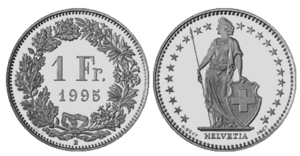
Pièce d'un francs suisse en circulation (image retouchée)
Les pièces de monnaie de la Confédération suisse sont des pièces de monnaie en circulation et ayant cours légal en Suisse depuis 1850, et au Liechtenstein dès 1924 sont libellées en francs suisses et en centimes.